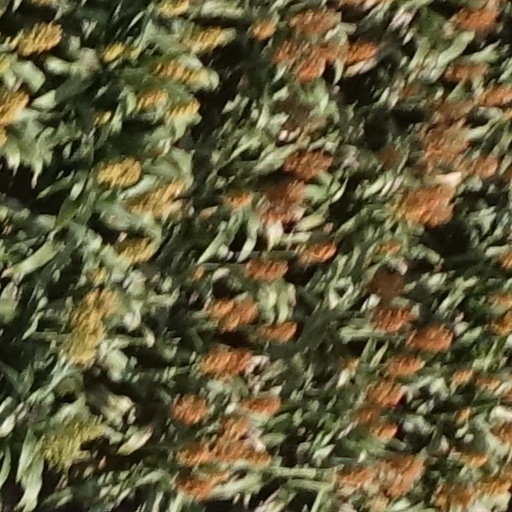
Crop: sorghum